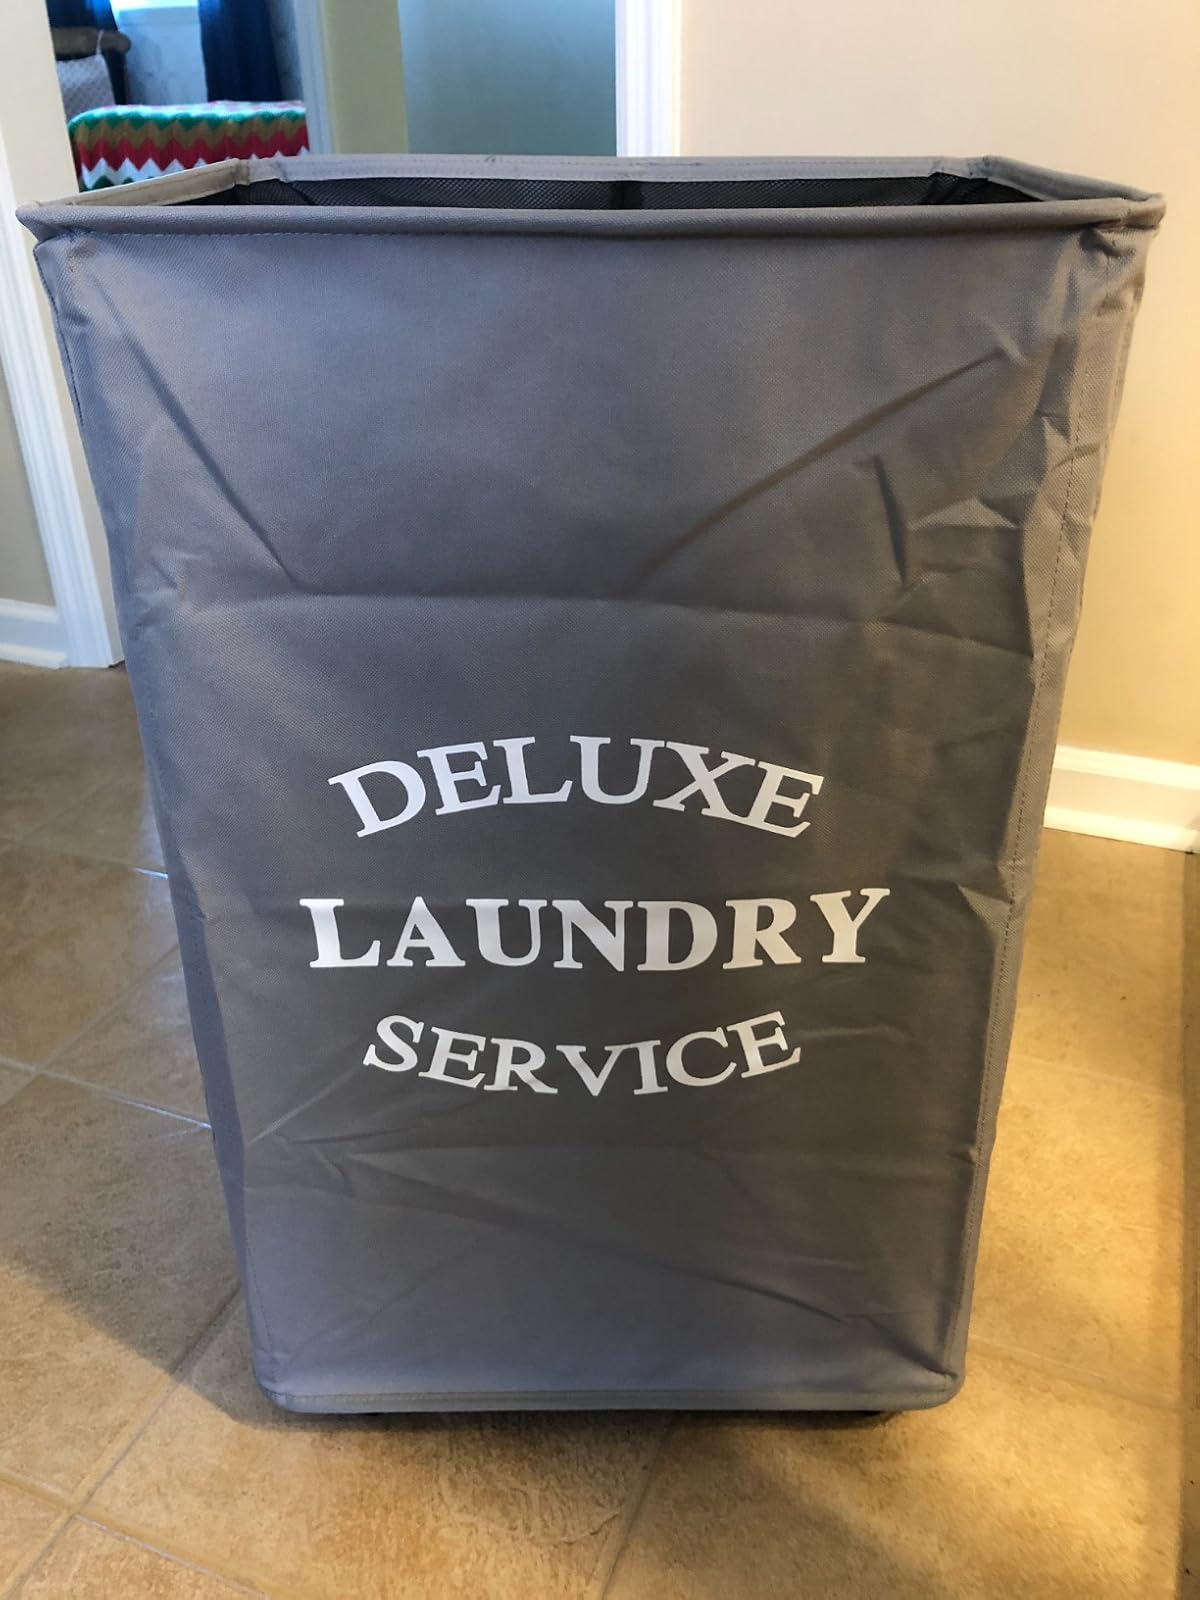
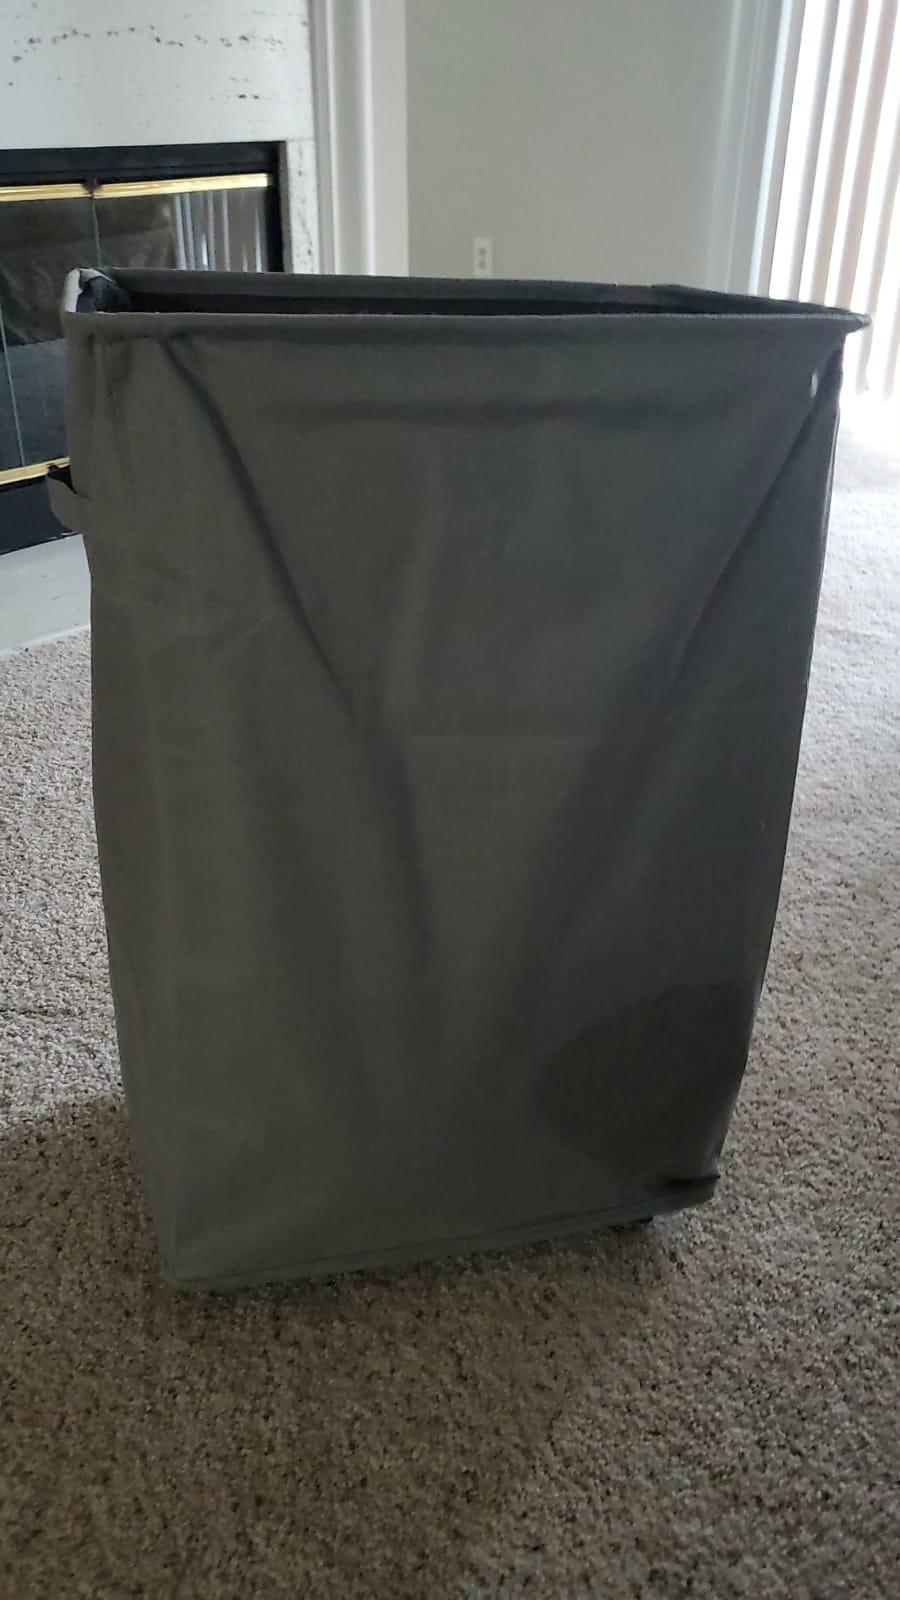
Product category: items_hamper
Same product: yes